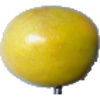
Label: Maracuja 1